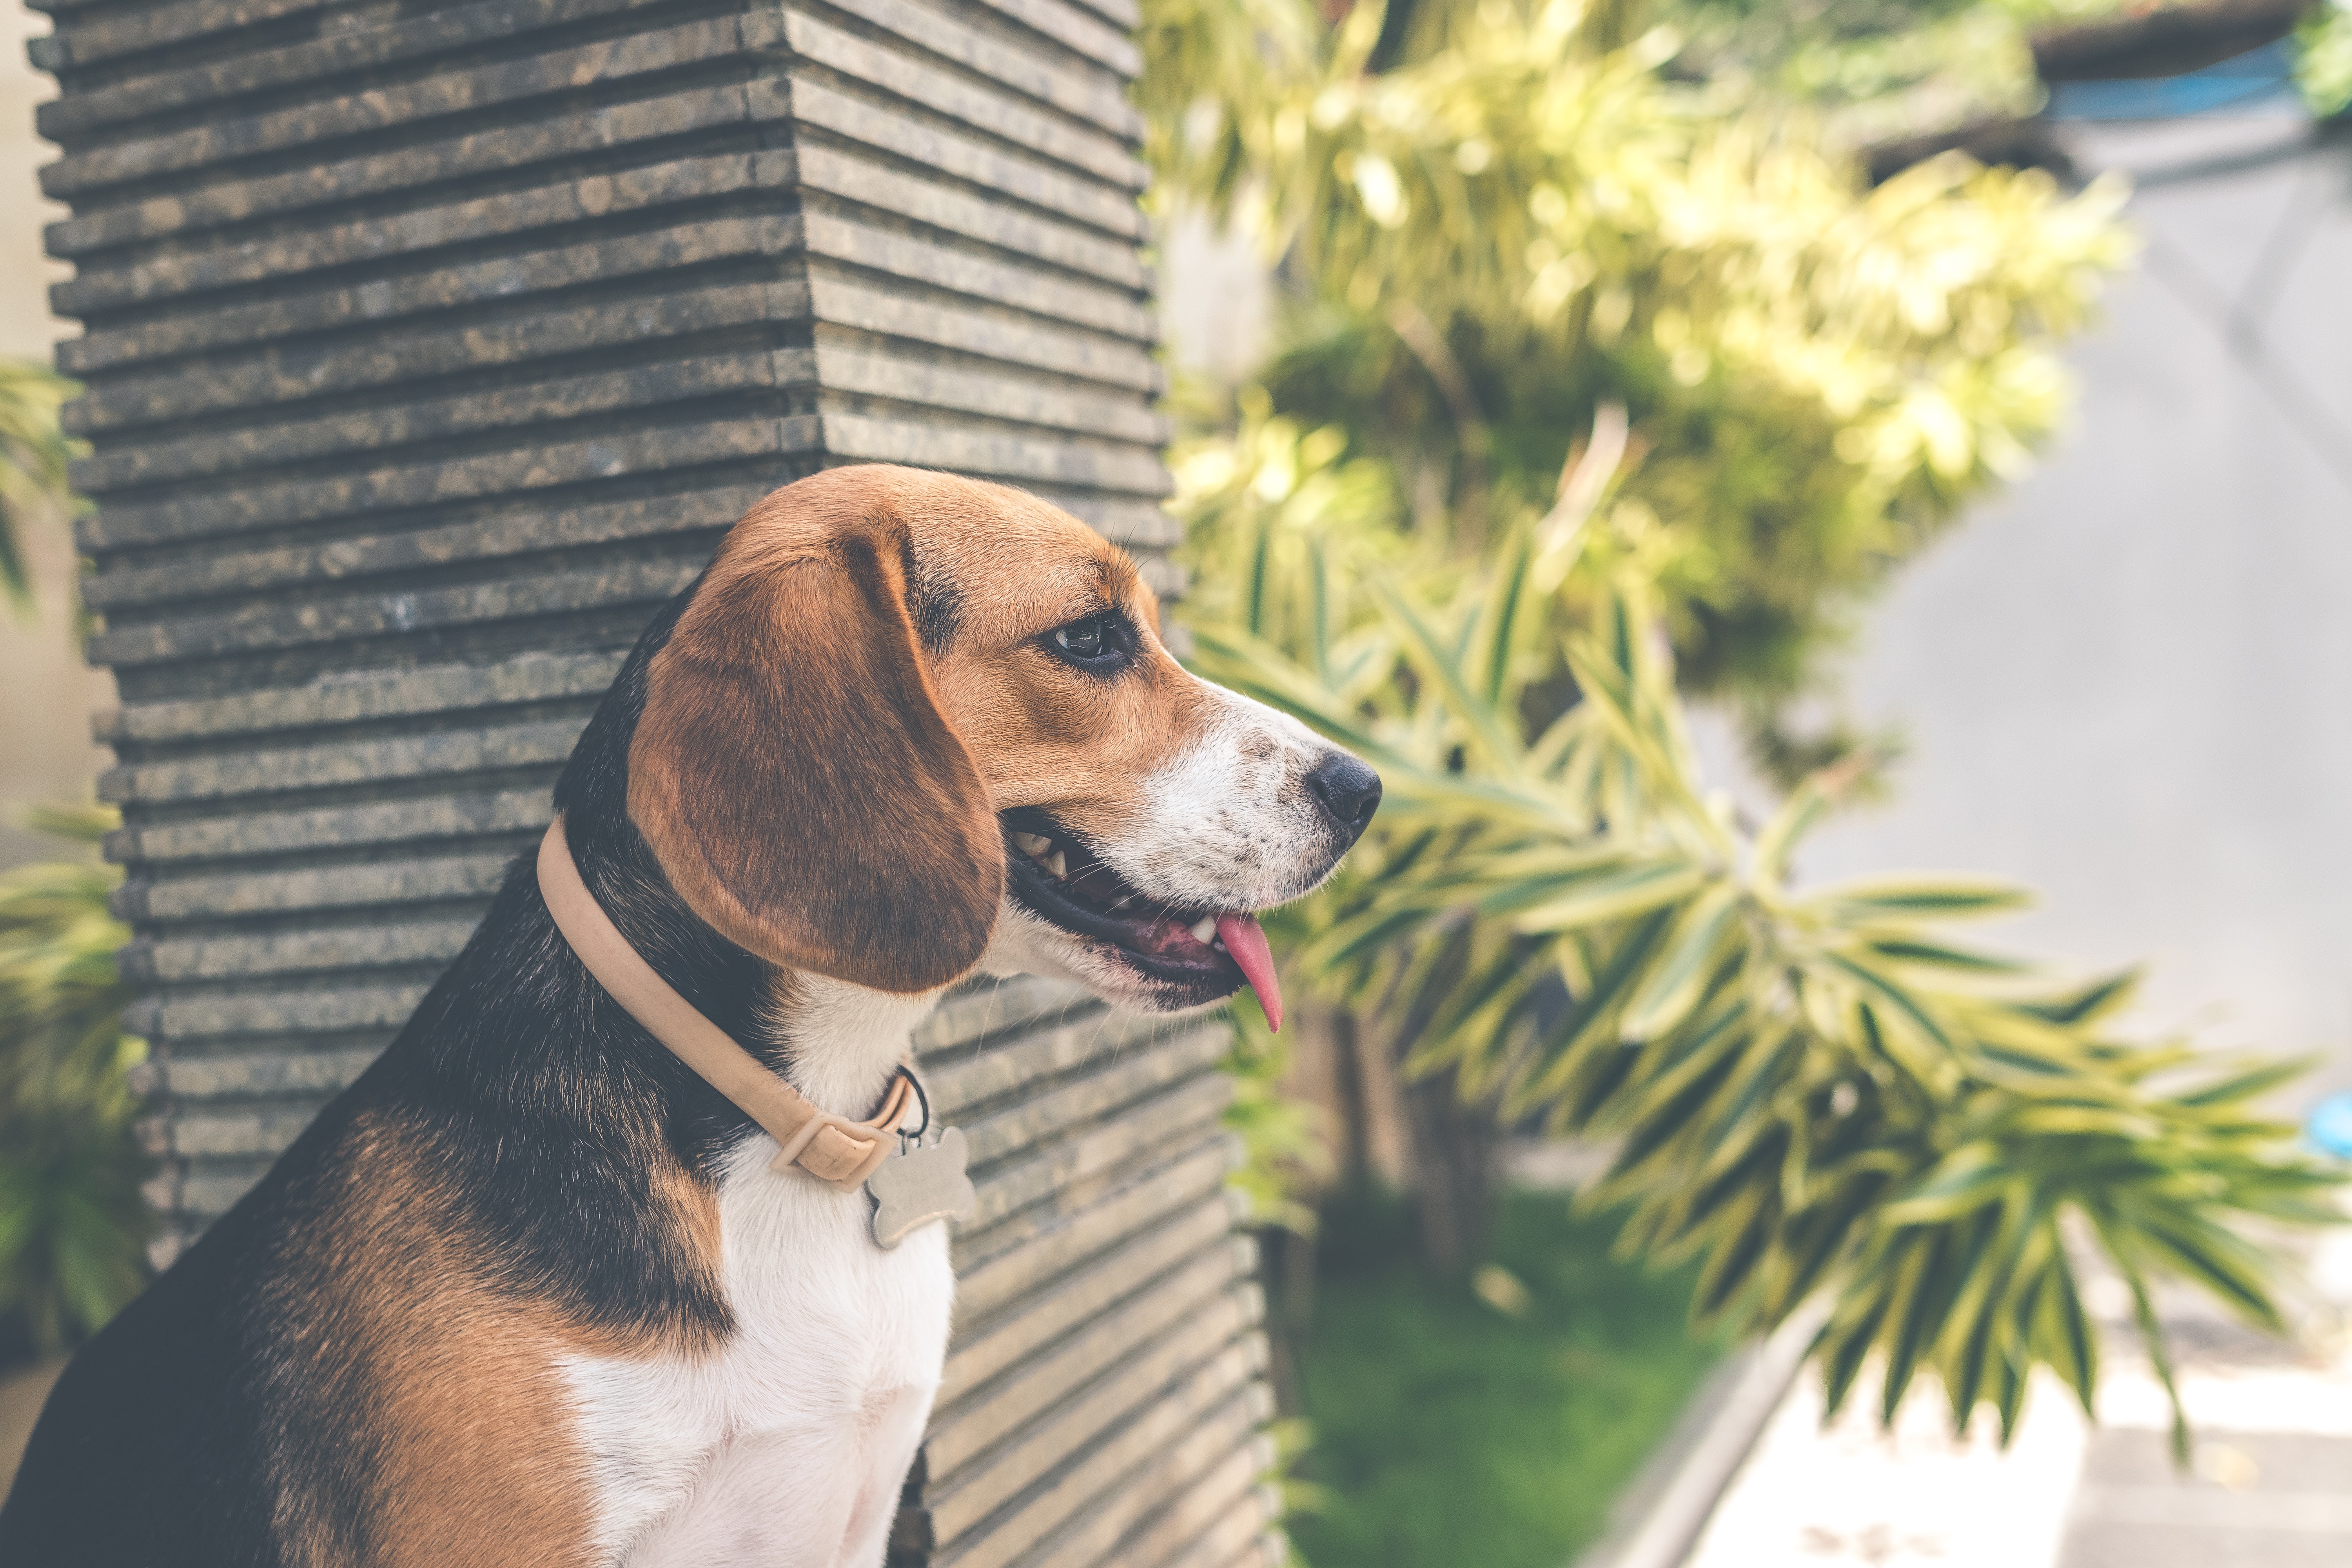
dog, mammal, vertebrate, canidae, dog breed, beagle harrier, american foxhound, carnivore, finnish hound, harrier, treeing walker coonhound, estonian hound, beagle, english foxhound, hamiltonst vare, drever, serbian tricolour hound, snout, grand anglo fran ais tricolore, coonhound, basset art sien normand, pocket beagle, Posavac hound, english coonhound, rare breed dog, serbian hound, sporting group, hound, scent hound, Artois hound, companion dog, hunting dog, fawn, schweizer laufhund, Hygenhund